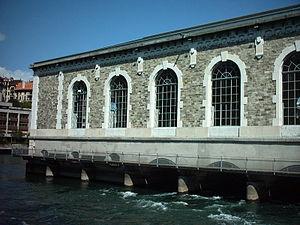
Le Bâtiment des Forces motrices est une ancienne usine hydraulique située à Genève et reconvertie par la suite en salle de spectacle sous le nom de salle Théodore Turrettini. L’ancien bâtiment était connu sous le nom d’Usine hydraulique de la Coulouvrenière.